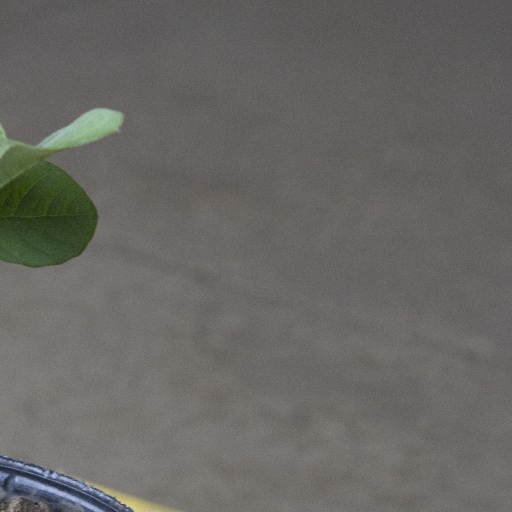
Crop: soybean